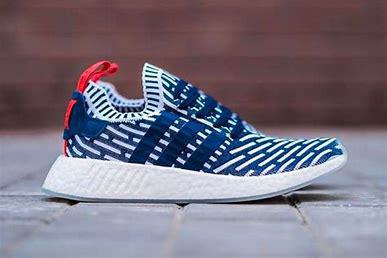
Brand: Adidas
Model: NMD R2